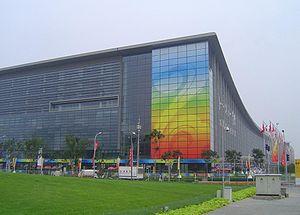
Les épreuves d'escrime aux Jeux olympiques d'été de 2008 se sont déroulées du 9 au 17 août au Palais d'escrime de Pékin.